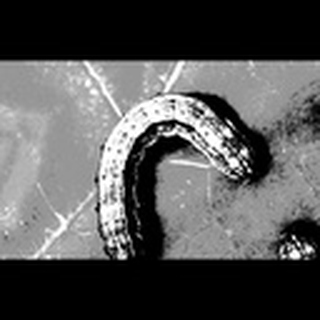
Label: cotton_army_worm